Laurent Gbagbo

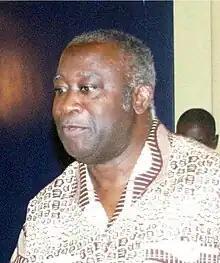
Gbagbo in 2008

Koudou Laurent Gbagbo (Gagnoa Bété: ; ; born 31 May 1945) is an Ivorian politician who was the president of Côte d'Ivoire from 2000 until his arrest in April 2011. He was the first president in the history of the country that was a centre-left politician. A historian, Gbagbo was imprisoned in the early 1970s and again in the early 1990s, and he lived in exile in France during much of the 1980s as a result of his union activism. Gbagbo founded the Ivorian Popular Front (FPI) in 1982 and ran unsuccessfully for president against Félix Houphouët-Boigny at the start of multi-party politics in 1990. He won a seat in the National Assembly of Côte d'Ivoire in 1990.